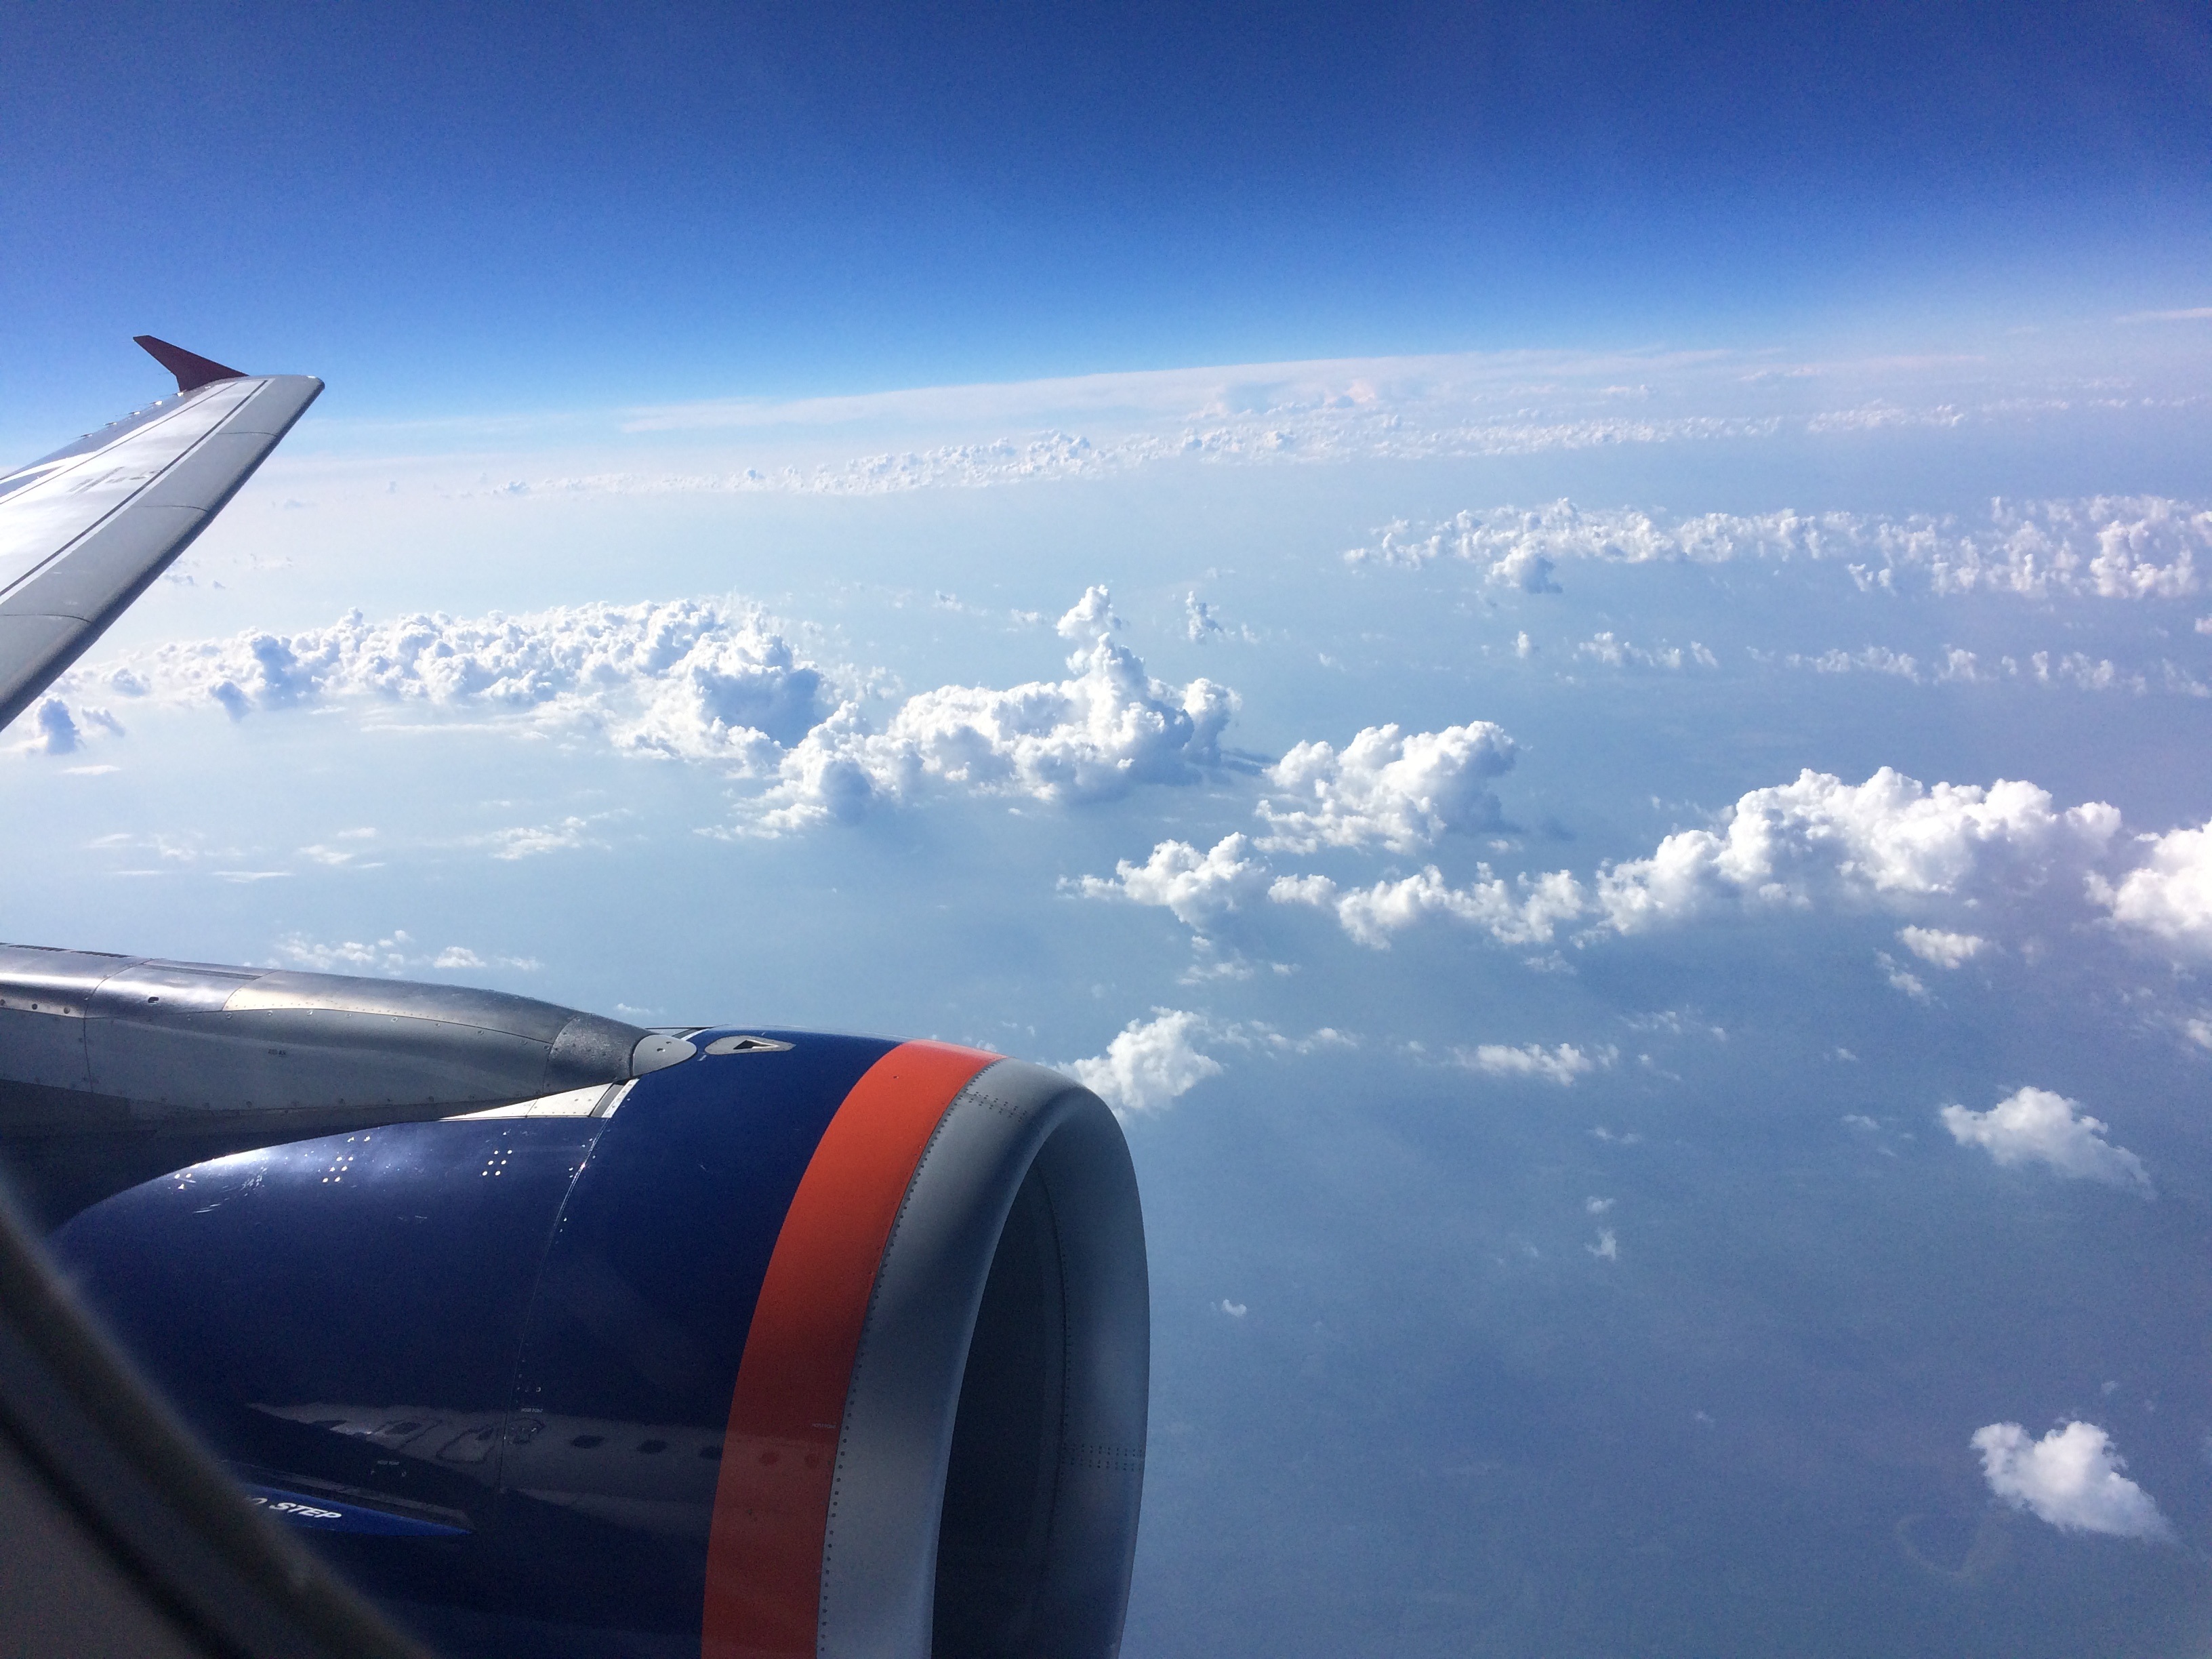
wing, cloud, sky, window, atmosphere, airplane, plane, aircraft, vehicle, airline, aviation, flight, blue, porthole, clouds, engine, screenshot, view from the window, air travel, atmosphere of earth, computer wallpaper